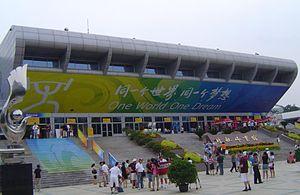
La délégation des États fédérés de Micronésie aux Jeux olympiques d'été de 2008 à Pékin comprend cinq athlètes : un homme et une femme en athlétisme, un homme et une femme en natation, un homme en haltérophilie. Cette composition est identique aux années précédentes. Il s'agit de la troisième apparition de l'État micronésien à des Jeux olympiques d'été depuis ses débuts en 2000 à Sydney en Australie, quatorze ans après son indépendance. L'haltérophile Manuel Minginfel participe pour la troisième fois à des Jeux olympiques d'été. Il est le seul à s'être qualifié par ses performances. Aucun des athlètes concourant en athlétisme ou en natation n'a passé le stade des séries. Le nageur Kerson Hadley a battu le record national du 50 m nage libre avec un temps de 25 s 34. La délégation n'a remporté aucune médaille lors de ces jeux.